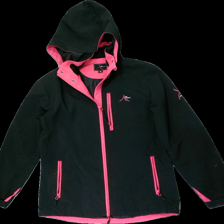
View: front
Type: Jacket
Category: Ladies
Brand: High Mountain
Colors: Black, Pink
Material: 100% Polyester
Cut: Regular
Size: 44
Damage: stains
Damage location: middle right
Damage 2: stains
Damage 2 location: middle left
Price range: <50
Recommended usage: Recycle
Description: Black jacket with pink details